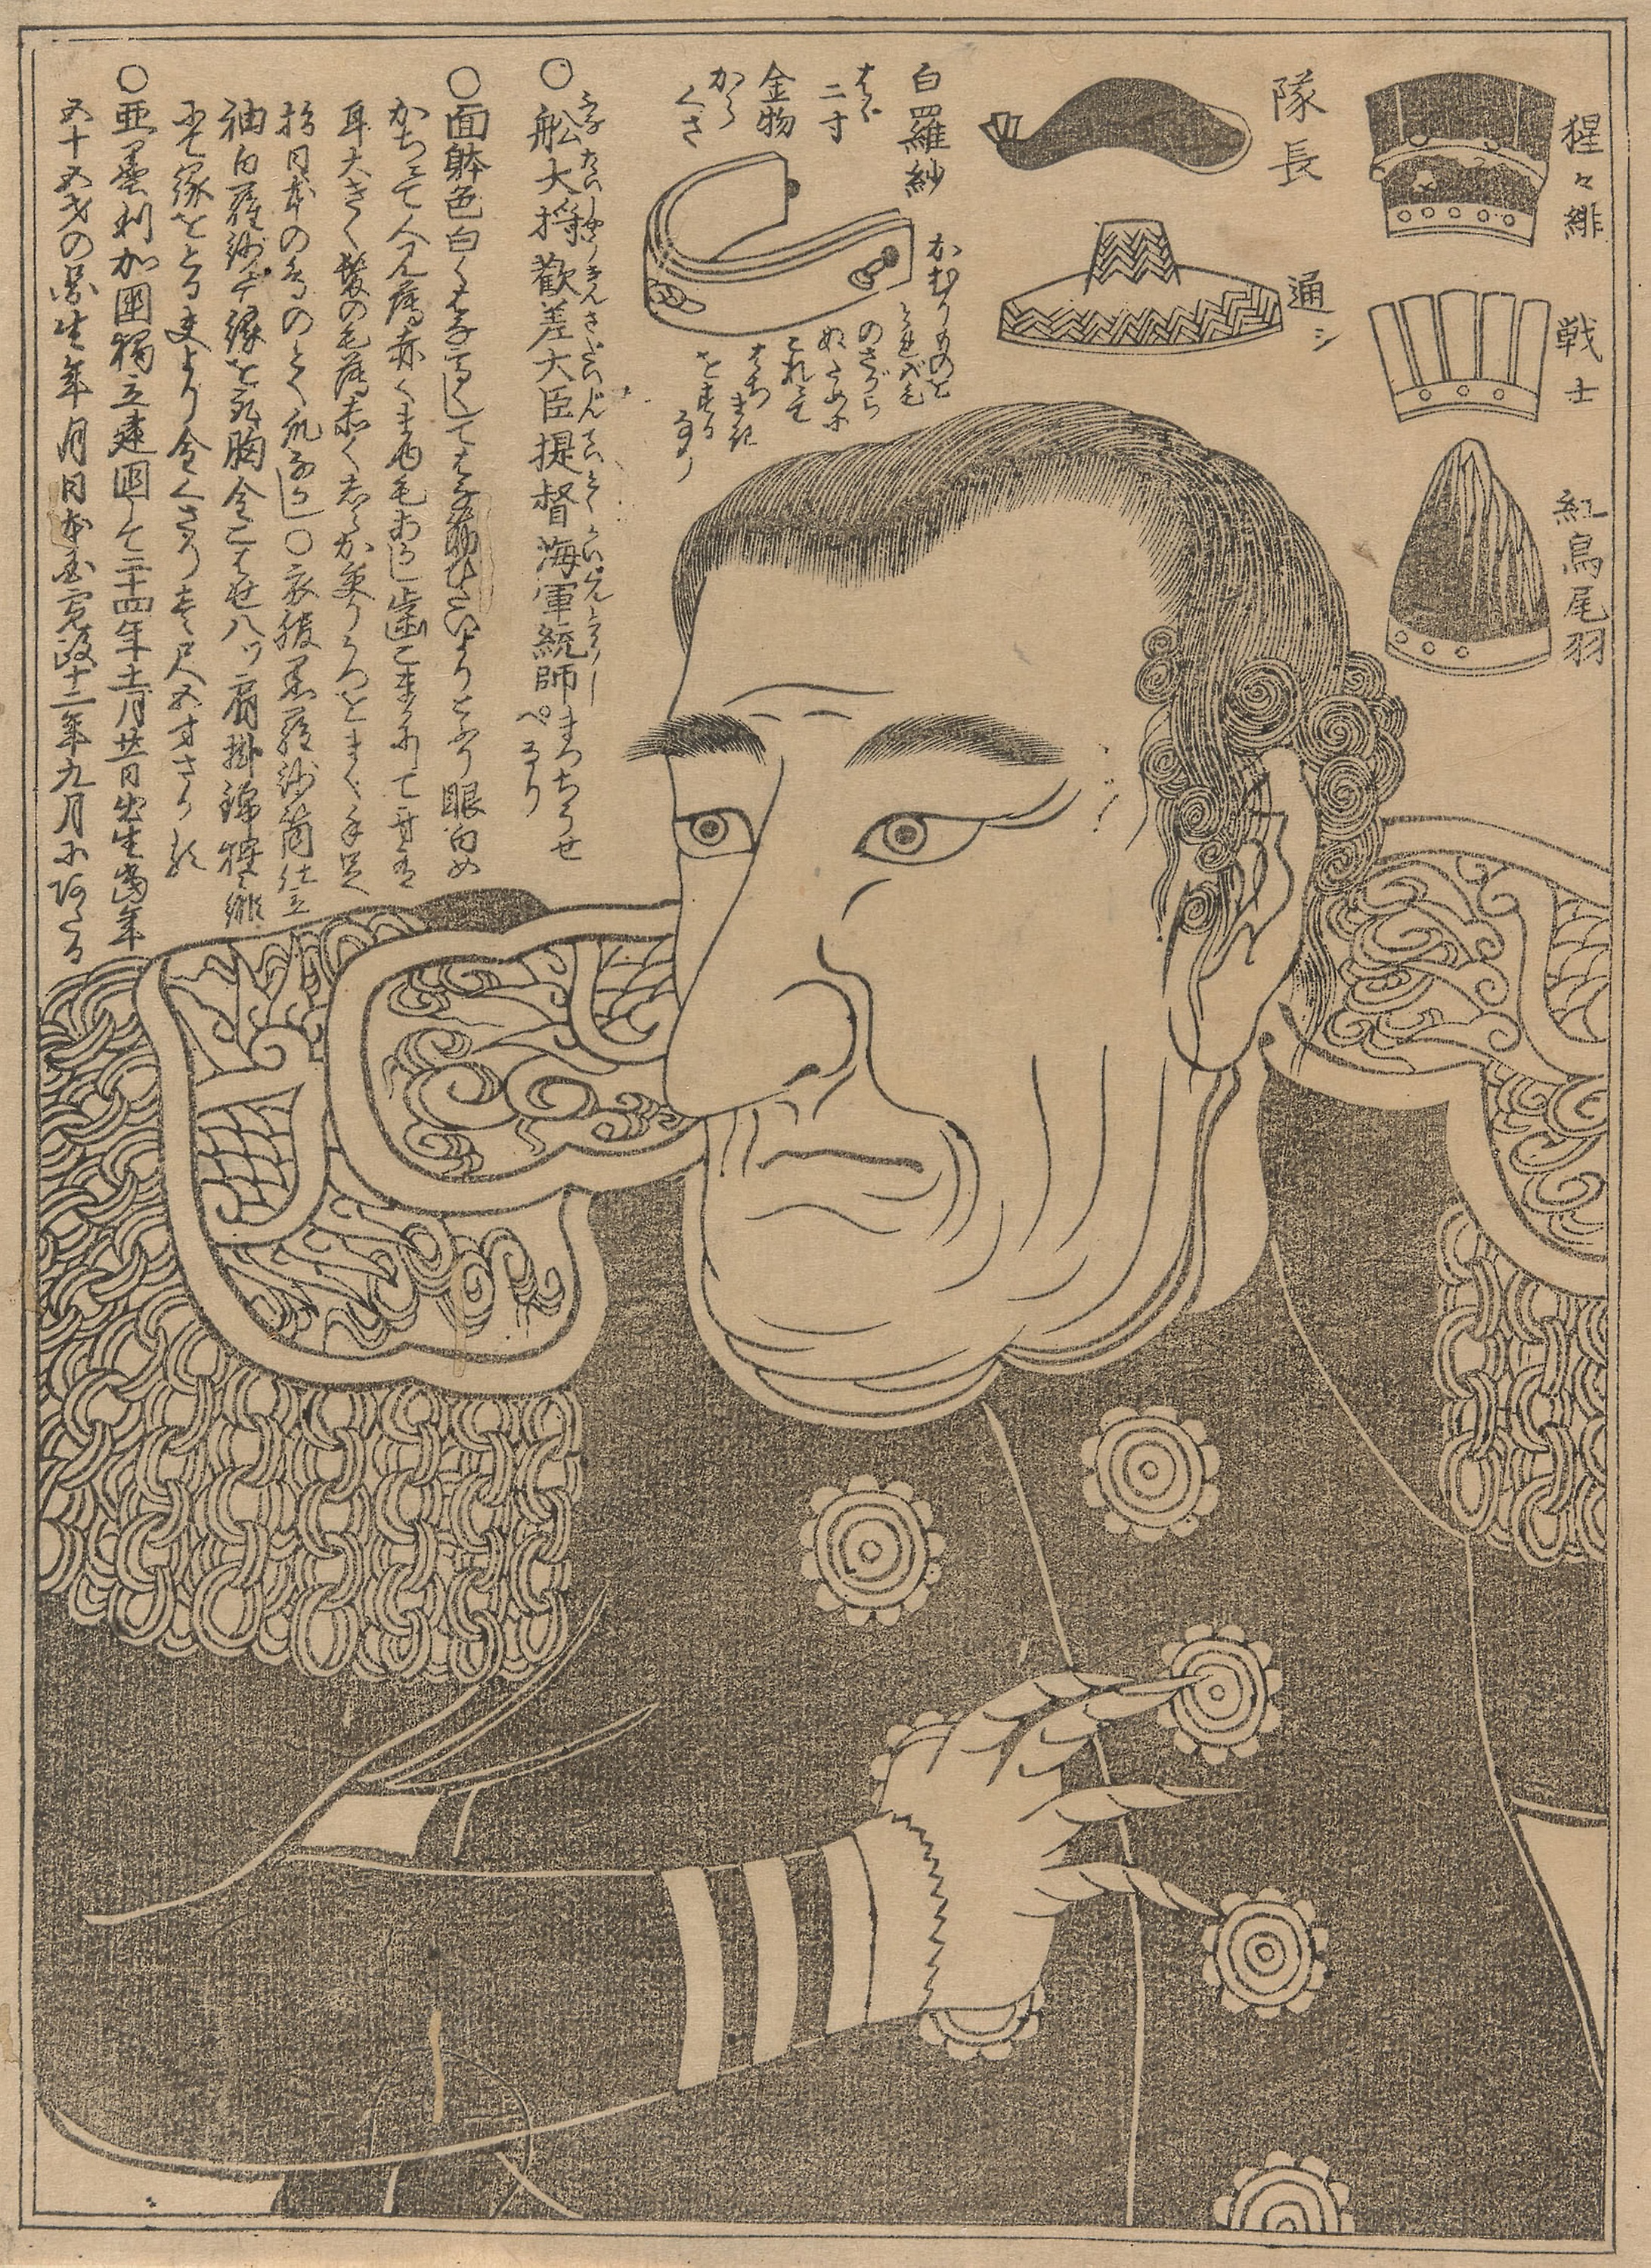
text, forehead, illustration, facial hair, art, line, paper, font, drawing, history, printmaking, paper product, beard